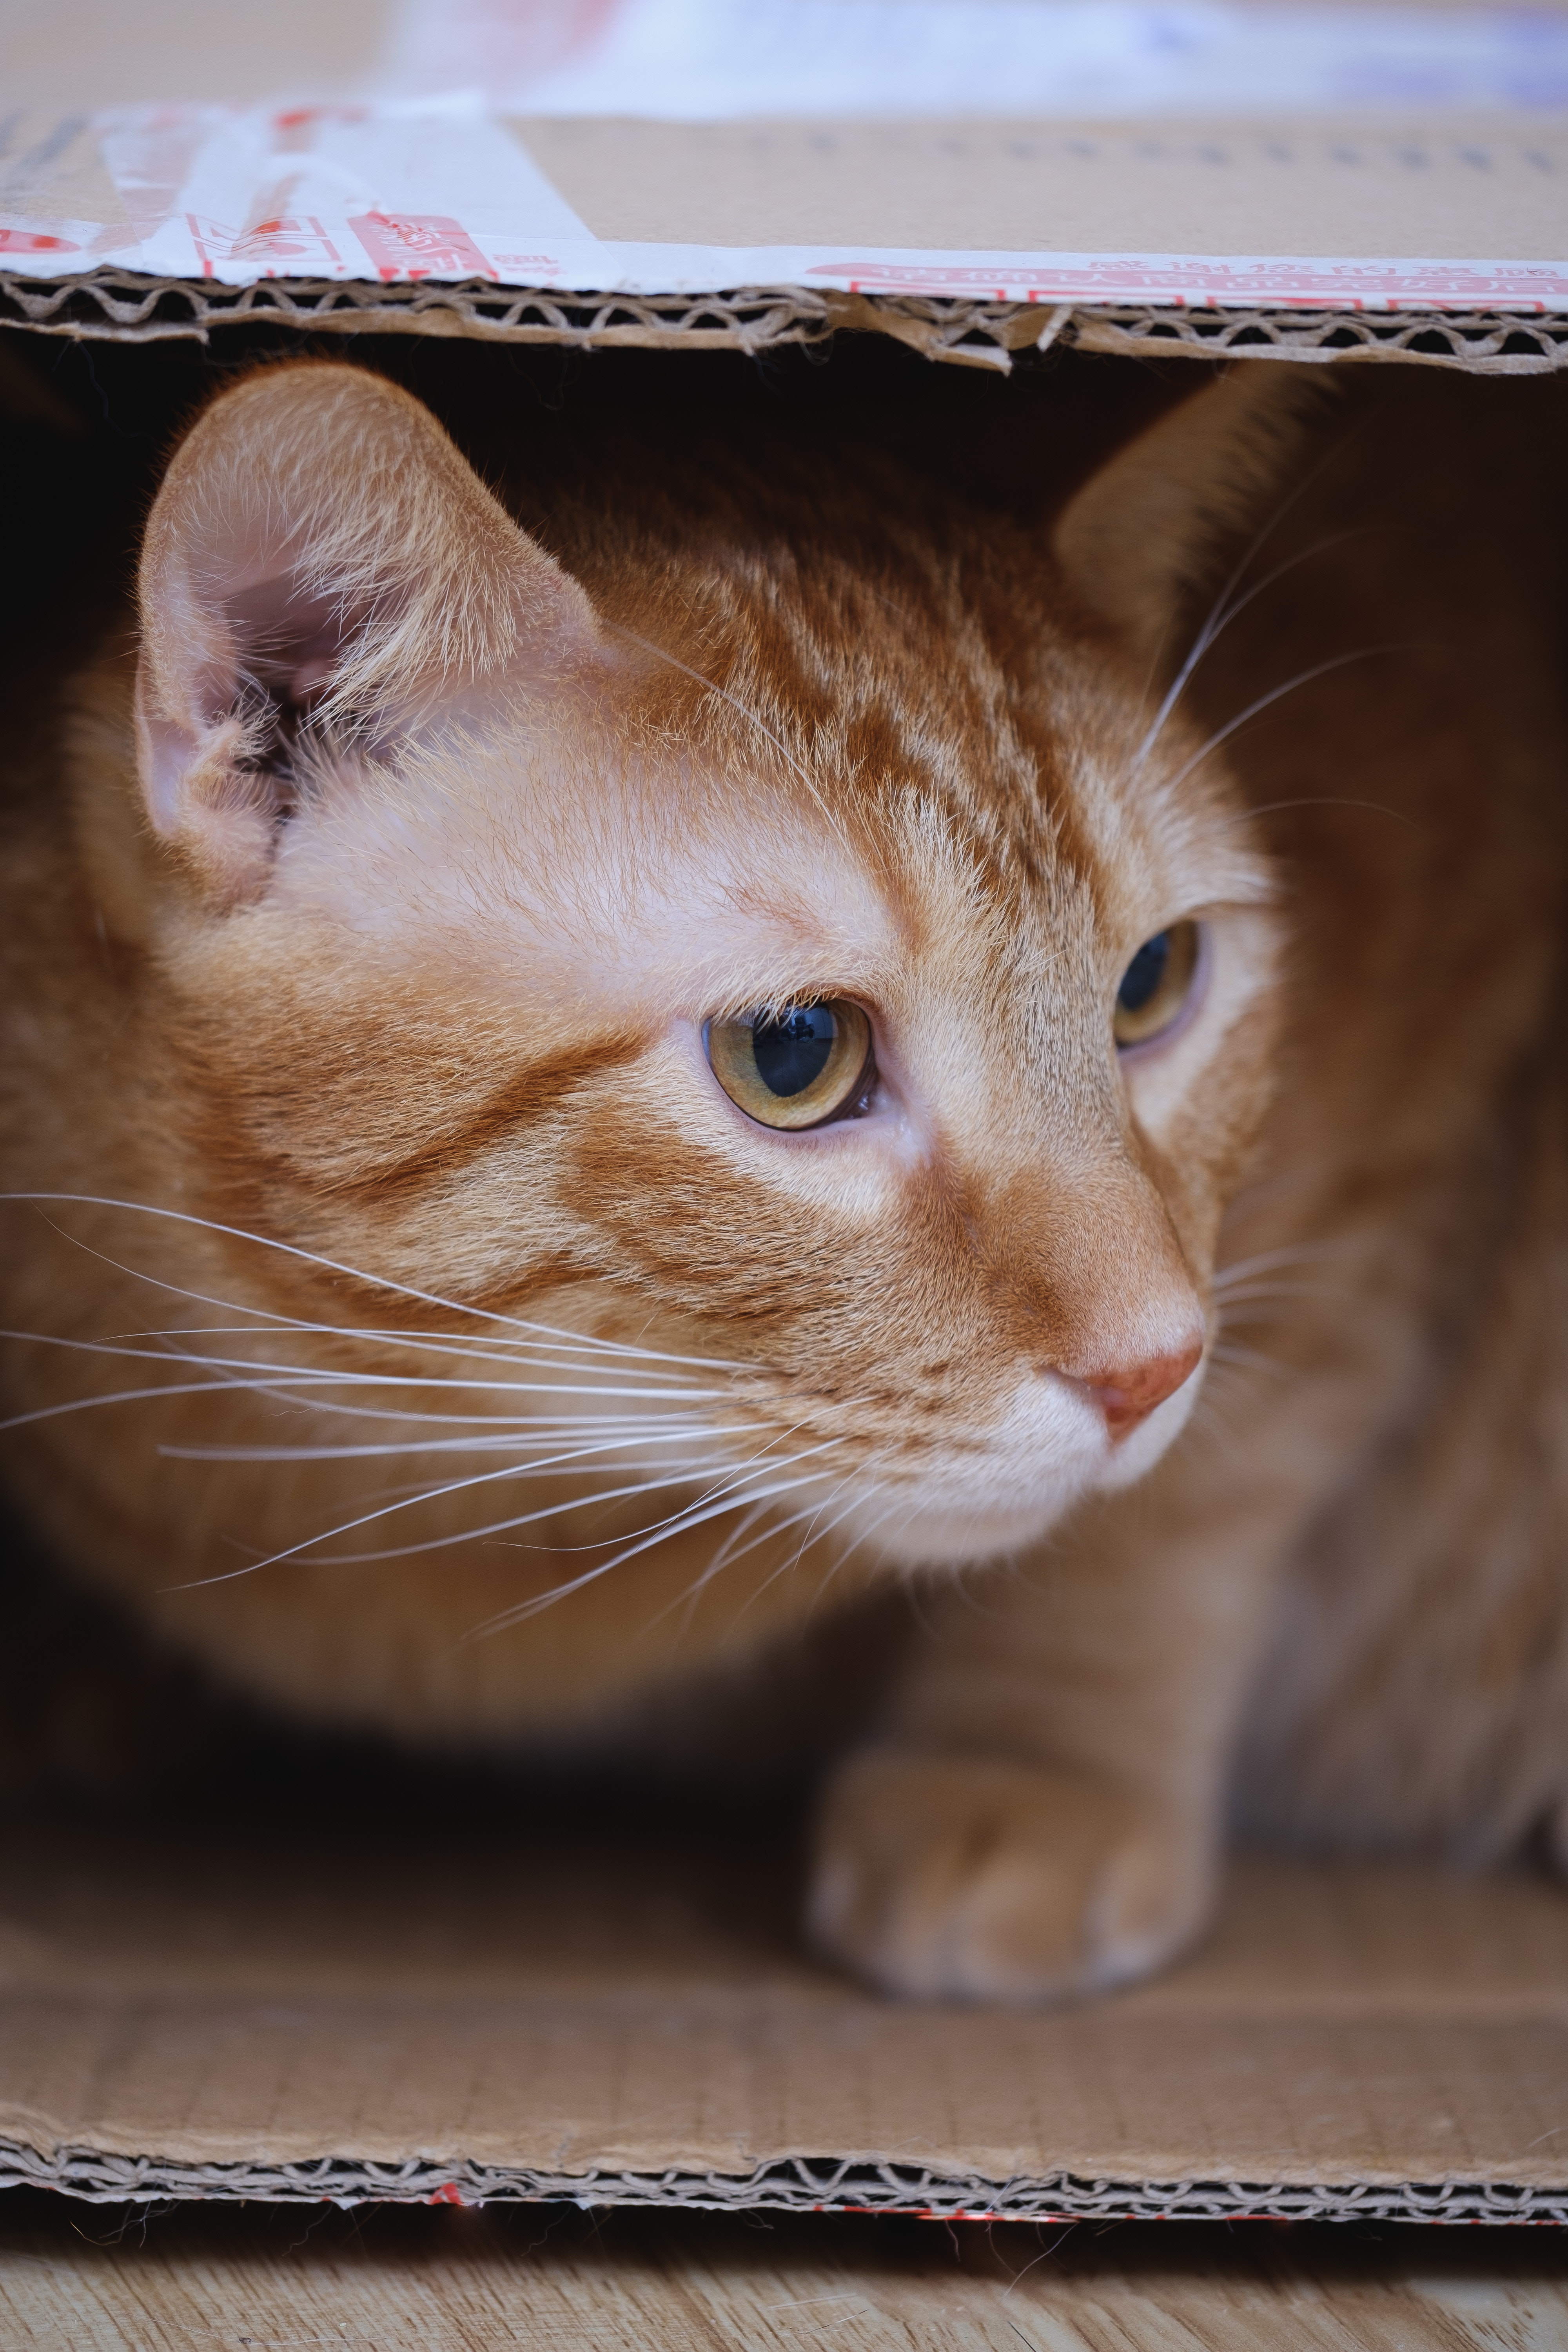
cat, whiskers, mammal, small to medium sized cats, felidae, tabby cat, carnivore, snout, asian, eye, european shorthair, domestic short haired cat, burmilla, fawn, aegean cat, kitten, fur, window, box, singapura